HMS Cyclops (1839)

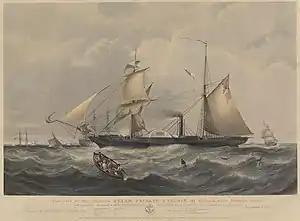
HMS "Cyclops" off Spithead in 1840 – etching from a painting by William Adolphus Knell

HMS "Cyclops" was a paddle wheel steam frigate built for the Royal Navy and launched in 1839 and taken out of service in 1861 and sold for breaking in January 1864. She saw action in the Syrian War in 1840 and the Crimean War in 1854, later being involved in laying the first Transatlantic telegraph cable in 1858.